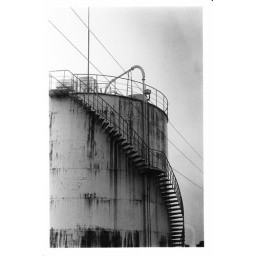
Taken from a moving train in Japan, I quite like this picture of a maltreated water tank.